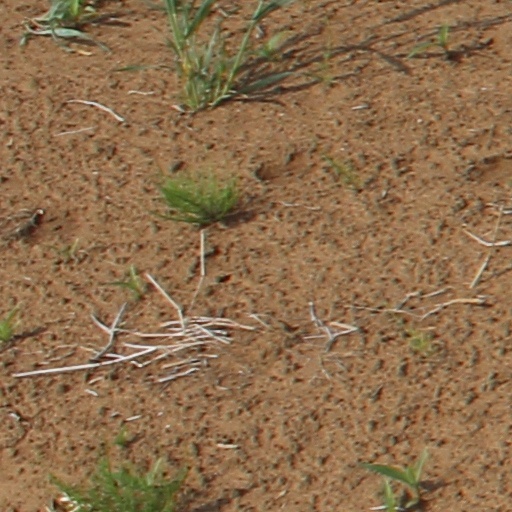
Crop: wheat